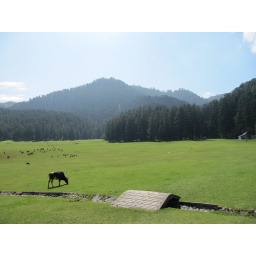
Around 25 KM from Dalhousie, Khajjiar offers a lush green meadow under clear blue sky surrounded by Pine trees.